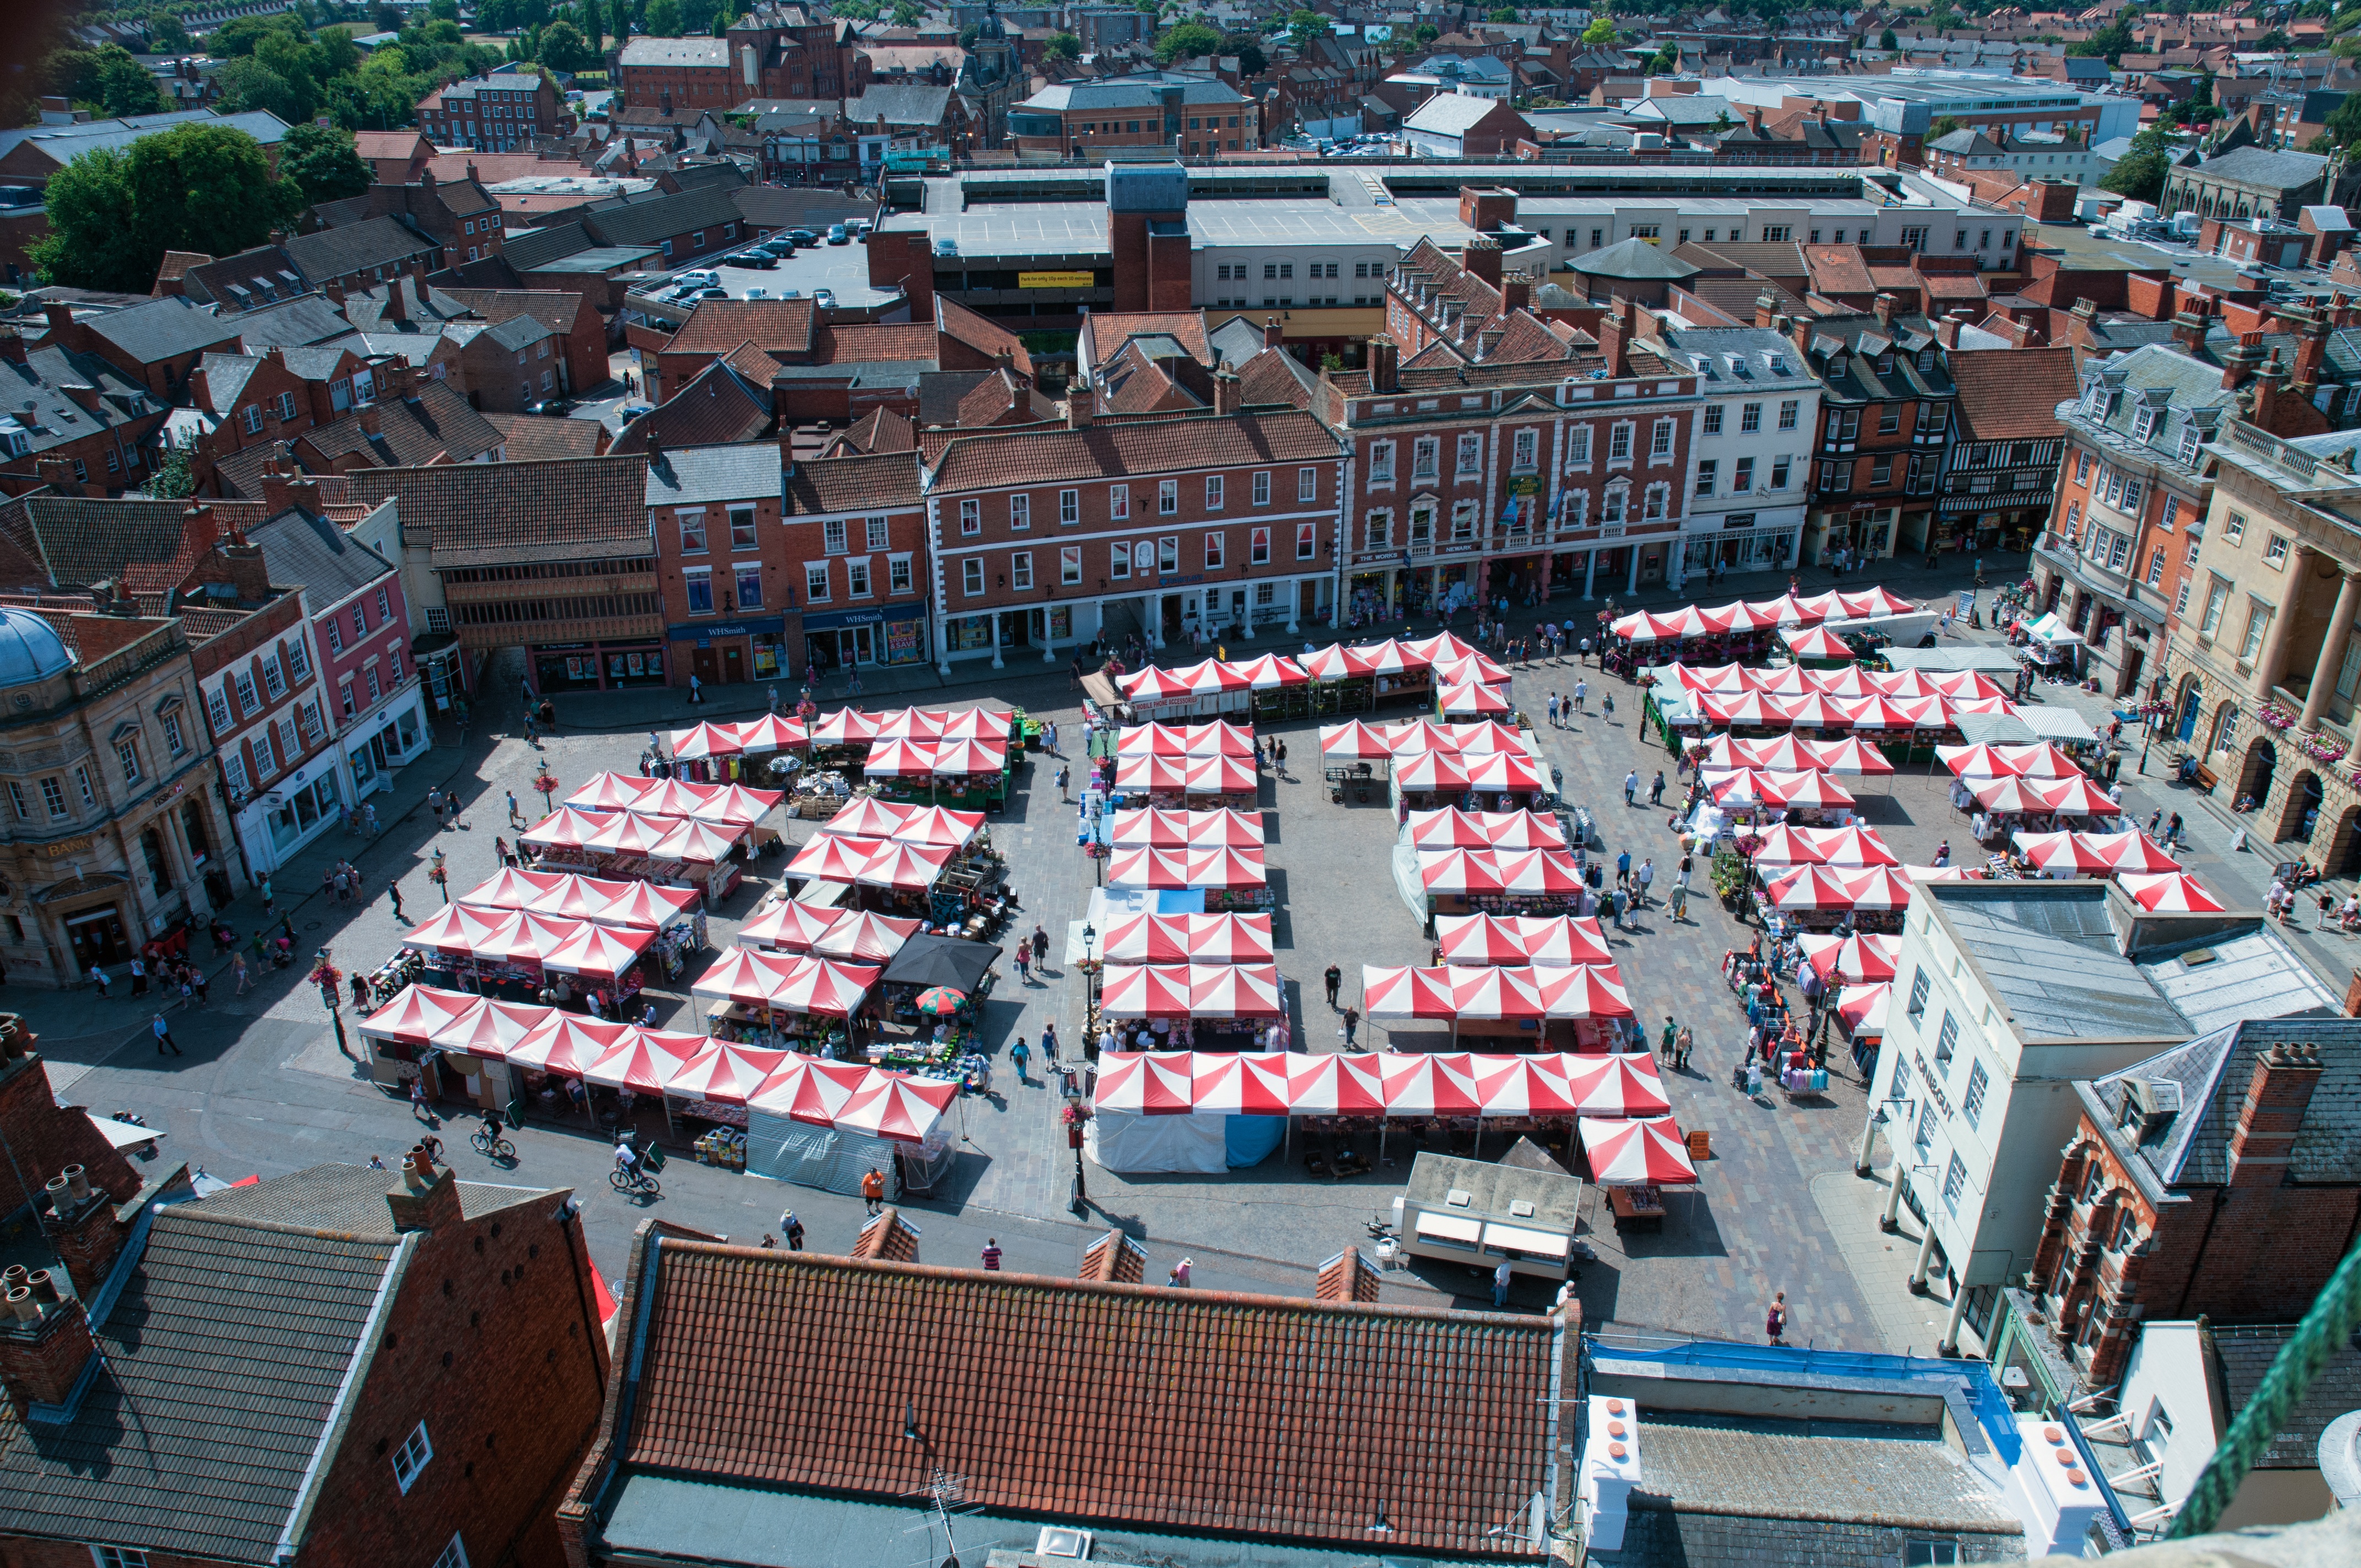
structure, town, crowd, square, bazaar, market, marketplace, church, business, aerial, stadium, arena, stand, stalls, traditional, aerial photography, nottinghamshire, sport venue, newark, market town